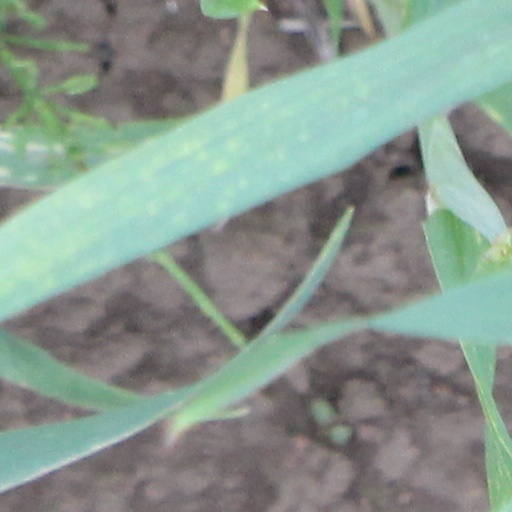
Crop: wheat